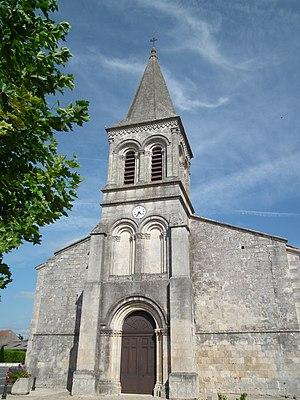
L'église de la Transfiguration, à Jarnac-Champagne
Jarnac-Champagne est une commune du sud-ouest de la France située dans le département de la Charente-Maritime.
Cet article recense les monuments historiques français classés en 1912.
L'église Saint-Sauveur est une église catholique située à Jarnac-Champagne, en France.